Appiness

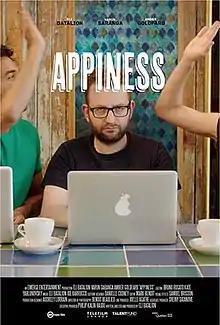

Appiness is a Canadian comedy film written, directed and produced by Eli Batalion. The film stars Eli Batalion as Eric Newman, who, upon being laid off from his stuffy corporate job, starts to pursue tech entrepreneurial start-up dreams with long-lost high school friend Raj Patel (Varun Saranga). The film premiered on the festival circuit in 2018, with its domestic premiere at the Rendez-vous Québec Cinéma in 2019.